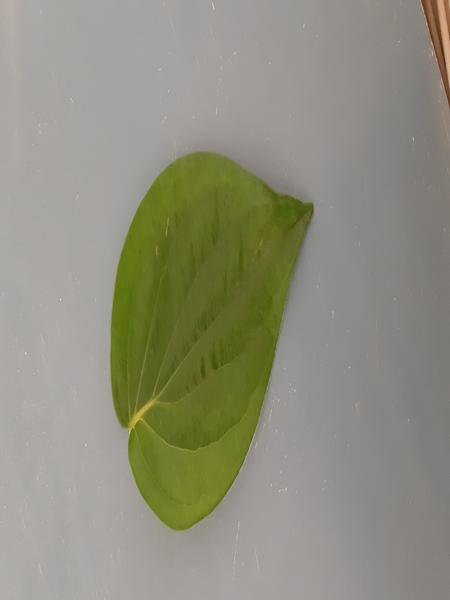
Plant: Betel